Sikh Regiment

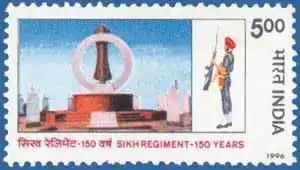
1996 postal stamp on "150 years of The Sikh Regiment"

The Sikh Regiment is an infantry regiment of the Indian Army. It is the most highly decorated regiment of the Indian Army and in 1979, the 1st battalion was the Commonwealth's most decorated battalion, with 245 pre-independence and 82 post-independence gallantry awards, when it was transformed into the 4th battalion, Mechanised Infantry Regiment. The first battalion of the regiment was officially raised just before the partial annexation of the Sikh Empire on 1 August 1846, by the British East India Company. Currently, the Sikh Regimental Centre is located in Ramgarh Cantonment, Jharkhand. The Centre was earlier located in Meerut, Uttar Pradesh.